Falun Gong outside mainland China

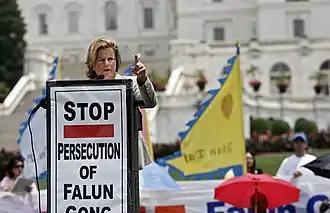
U.S. Congresswoman Ileana Ros-Lehtinen speaks at a rally to condemning persecution of Falun Gong in China.

In 2006, Falun Gong practitioners with backgrounds in classical Chinese dance and music established Shen Yun Performing Arts in New York state. Shen Yun comprises three separate companies of dancers and musicians that tour internationally. Its stated mission is "reviving 5,000 years of divinely inspired Chinese culture." Shen Yun's performance programs consists of classical Chinese dance, ethnic folk dance, solo musicians, and narrative dances that portray Falun Gong. Local productions of Shen Yun are often presented by the host city's Falun Dafa Association.